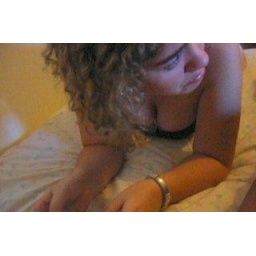
You'll be a ship in a bottle set sail